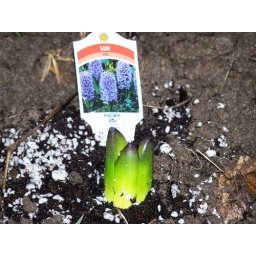
The other purple hyacinth, planted in the flower bed along the back fence.